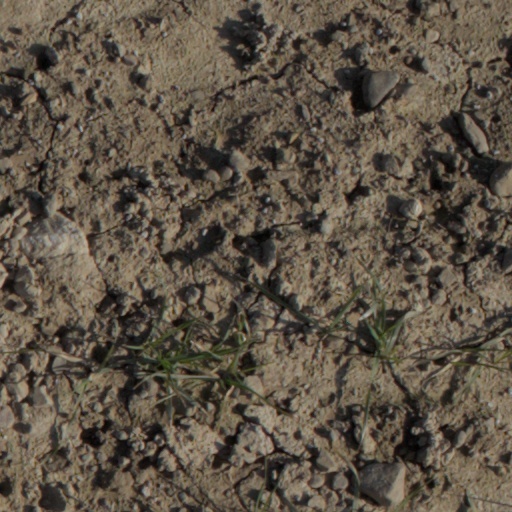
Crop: wheat